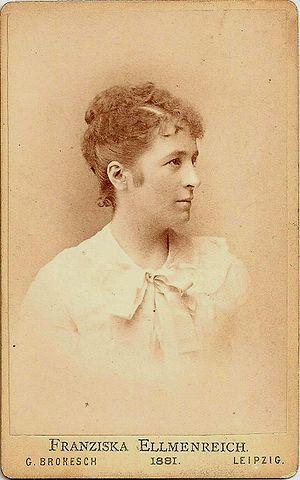
Franziska Ellmenreich est une actrice de théâtre allemande. Elle est considérée comme ayant été la dernière héroïne du théâtre allemand.